Dirty Rotten Imbeciles

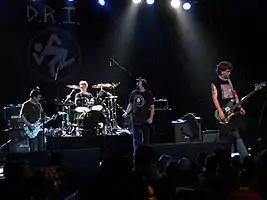
Dirty Rotten Imbeciles in 2010

Dirty Rotten Imbeciles (often abbreviated and referred to as D.R.I.) are an American crossover thrash band that formed in Houston, Texas in 1982 and would later relocate to San Francisco, California. The band is currently composed of two of its founding members, lead vocalist Kurt Brecht and guitarist Spike Cassidy, as well as bassist Greg Orr and drummer Danny Walker.